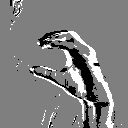
ASL letter: c